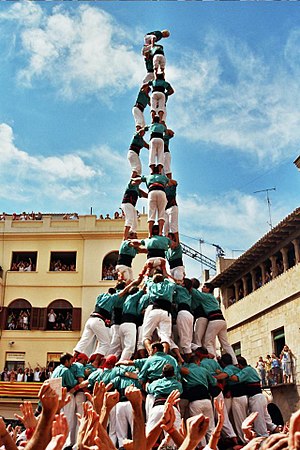
Castell
Castell i Vilafranca del Penedès
En castell er en menneskepyramide der traditionelt laves til folkelige fester i Catalonien, i Valencia-regionen, Balearene og Roussillon i Spanien.